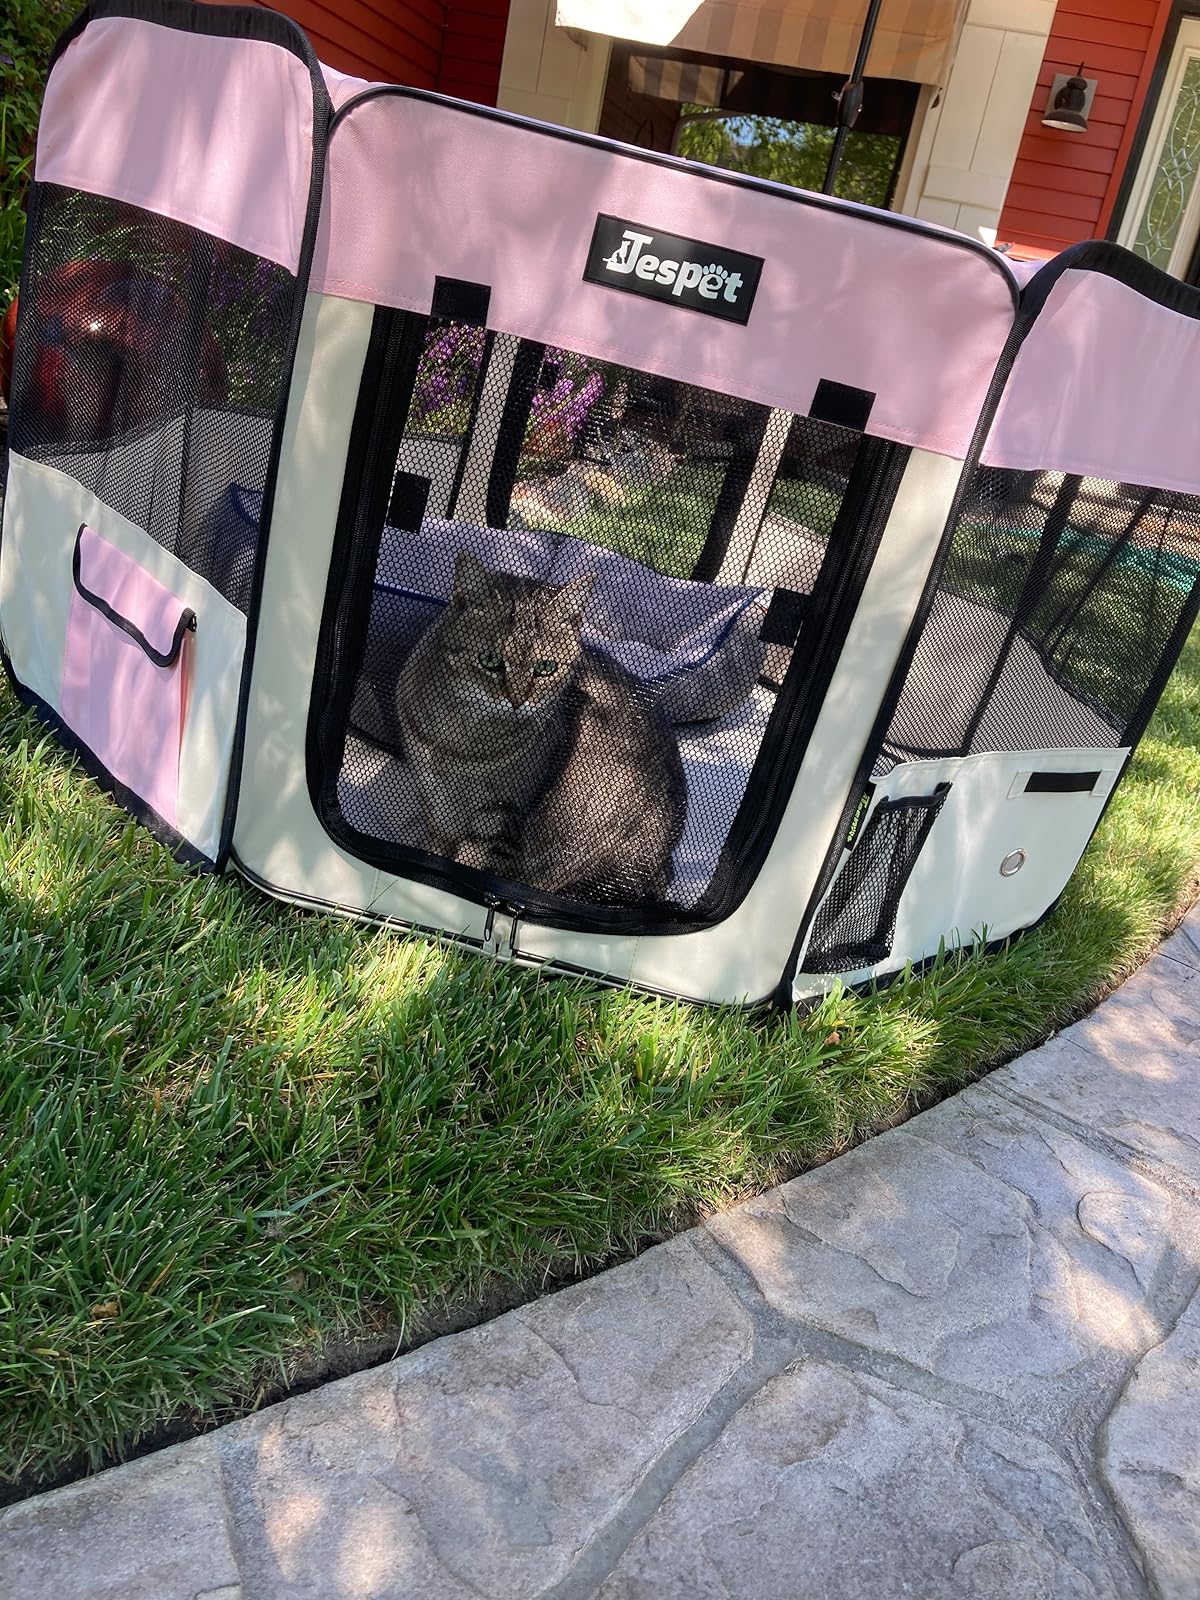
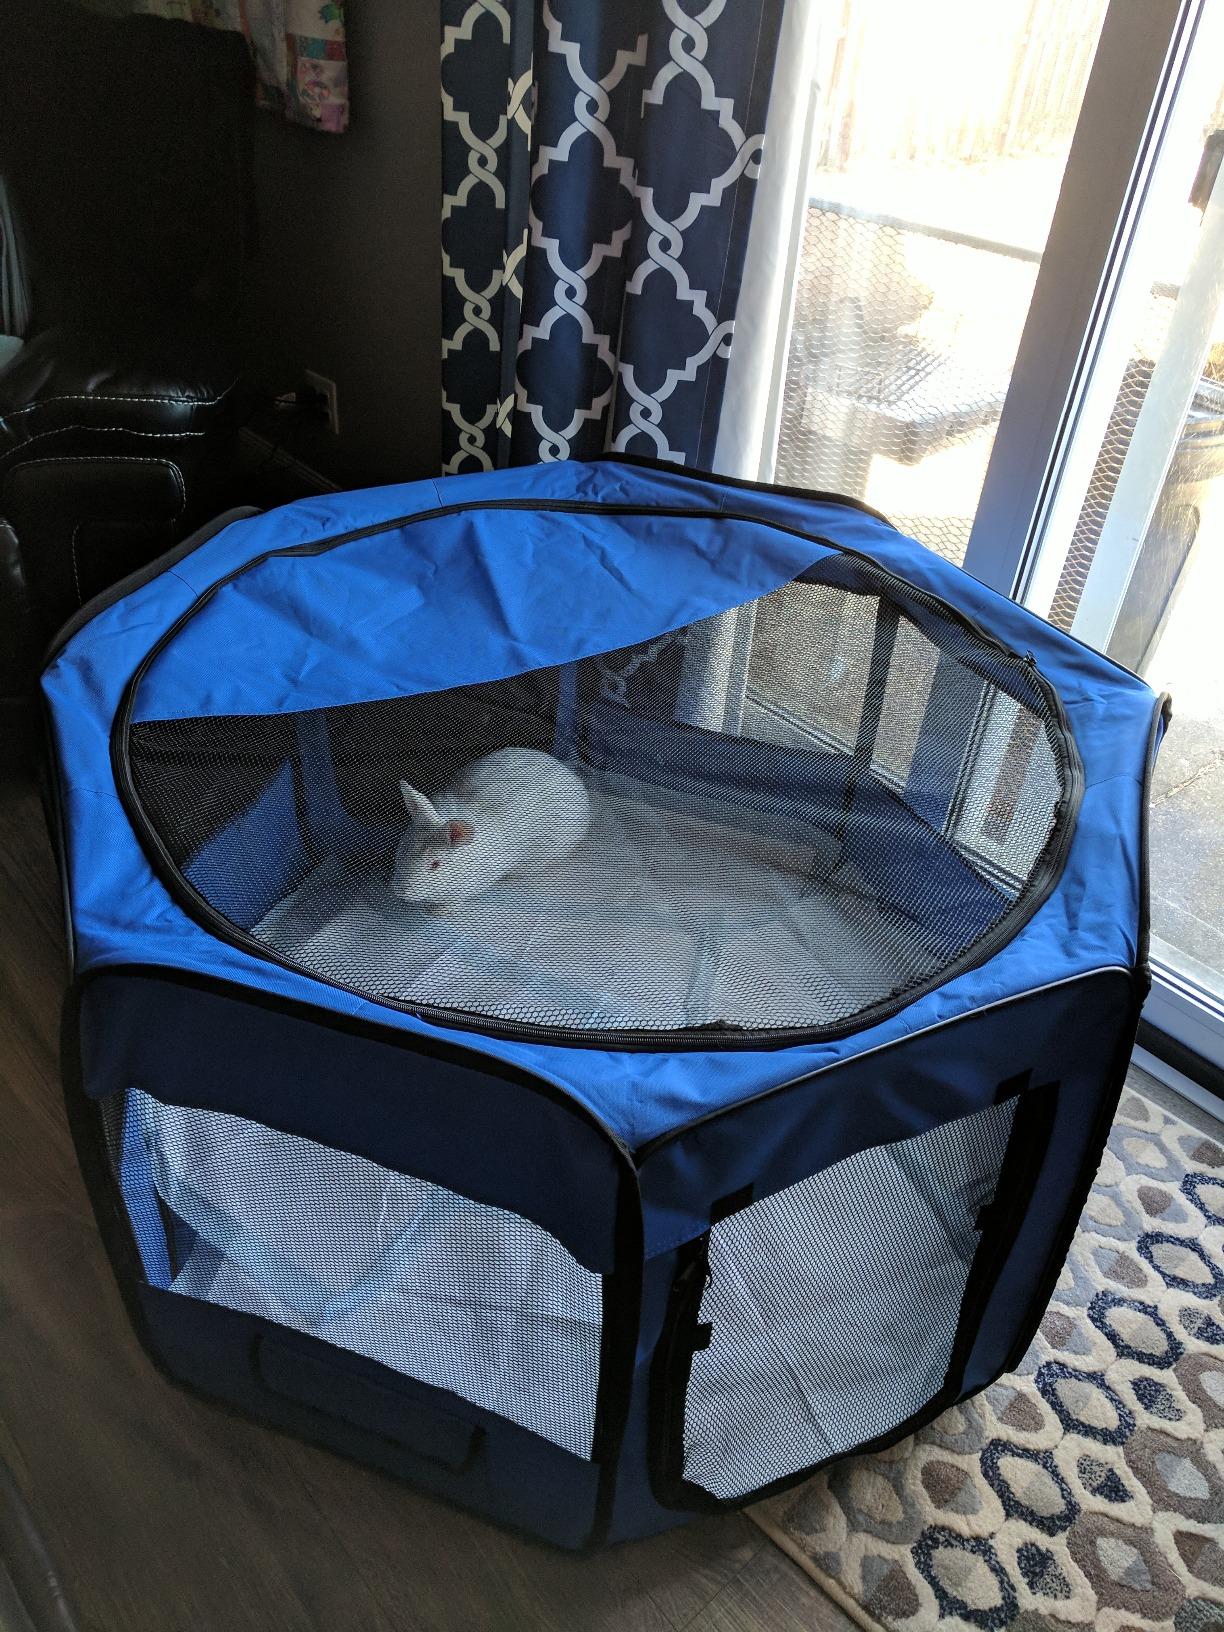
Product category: items_kennel
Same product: no